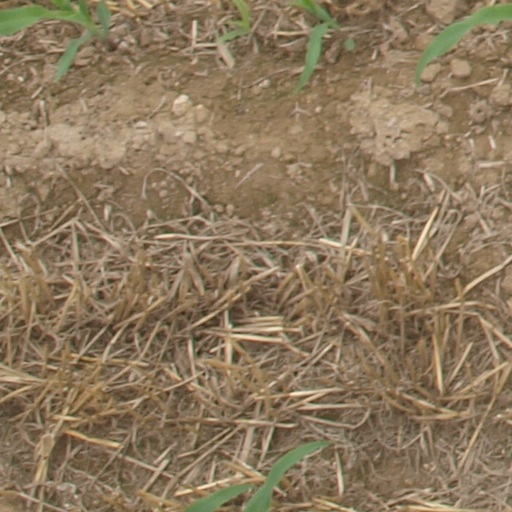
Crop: maize; corn